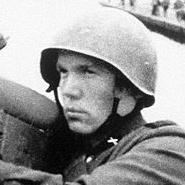
Age: 46